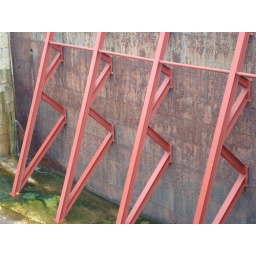
This could be let down to let sea water in to float the ship out of dry dock.